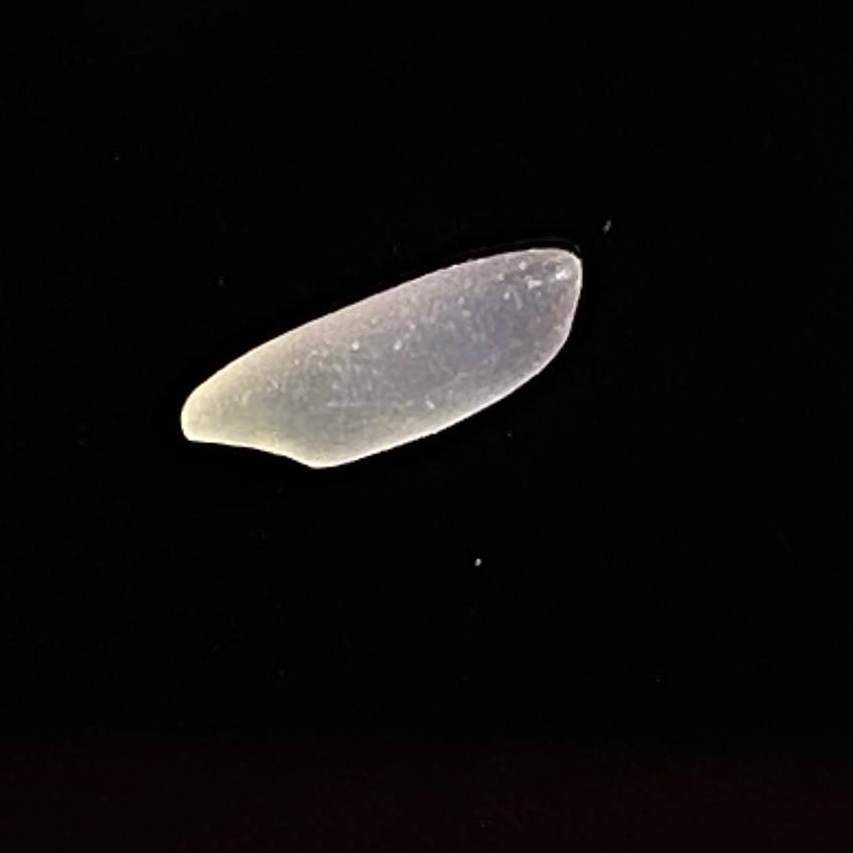
Rice variety: Katarivog